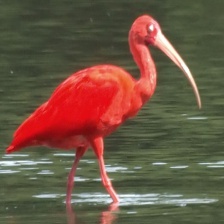
Species: SCARLET IBIS
Scientific name: EUDOCIMUS RUBER